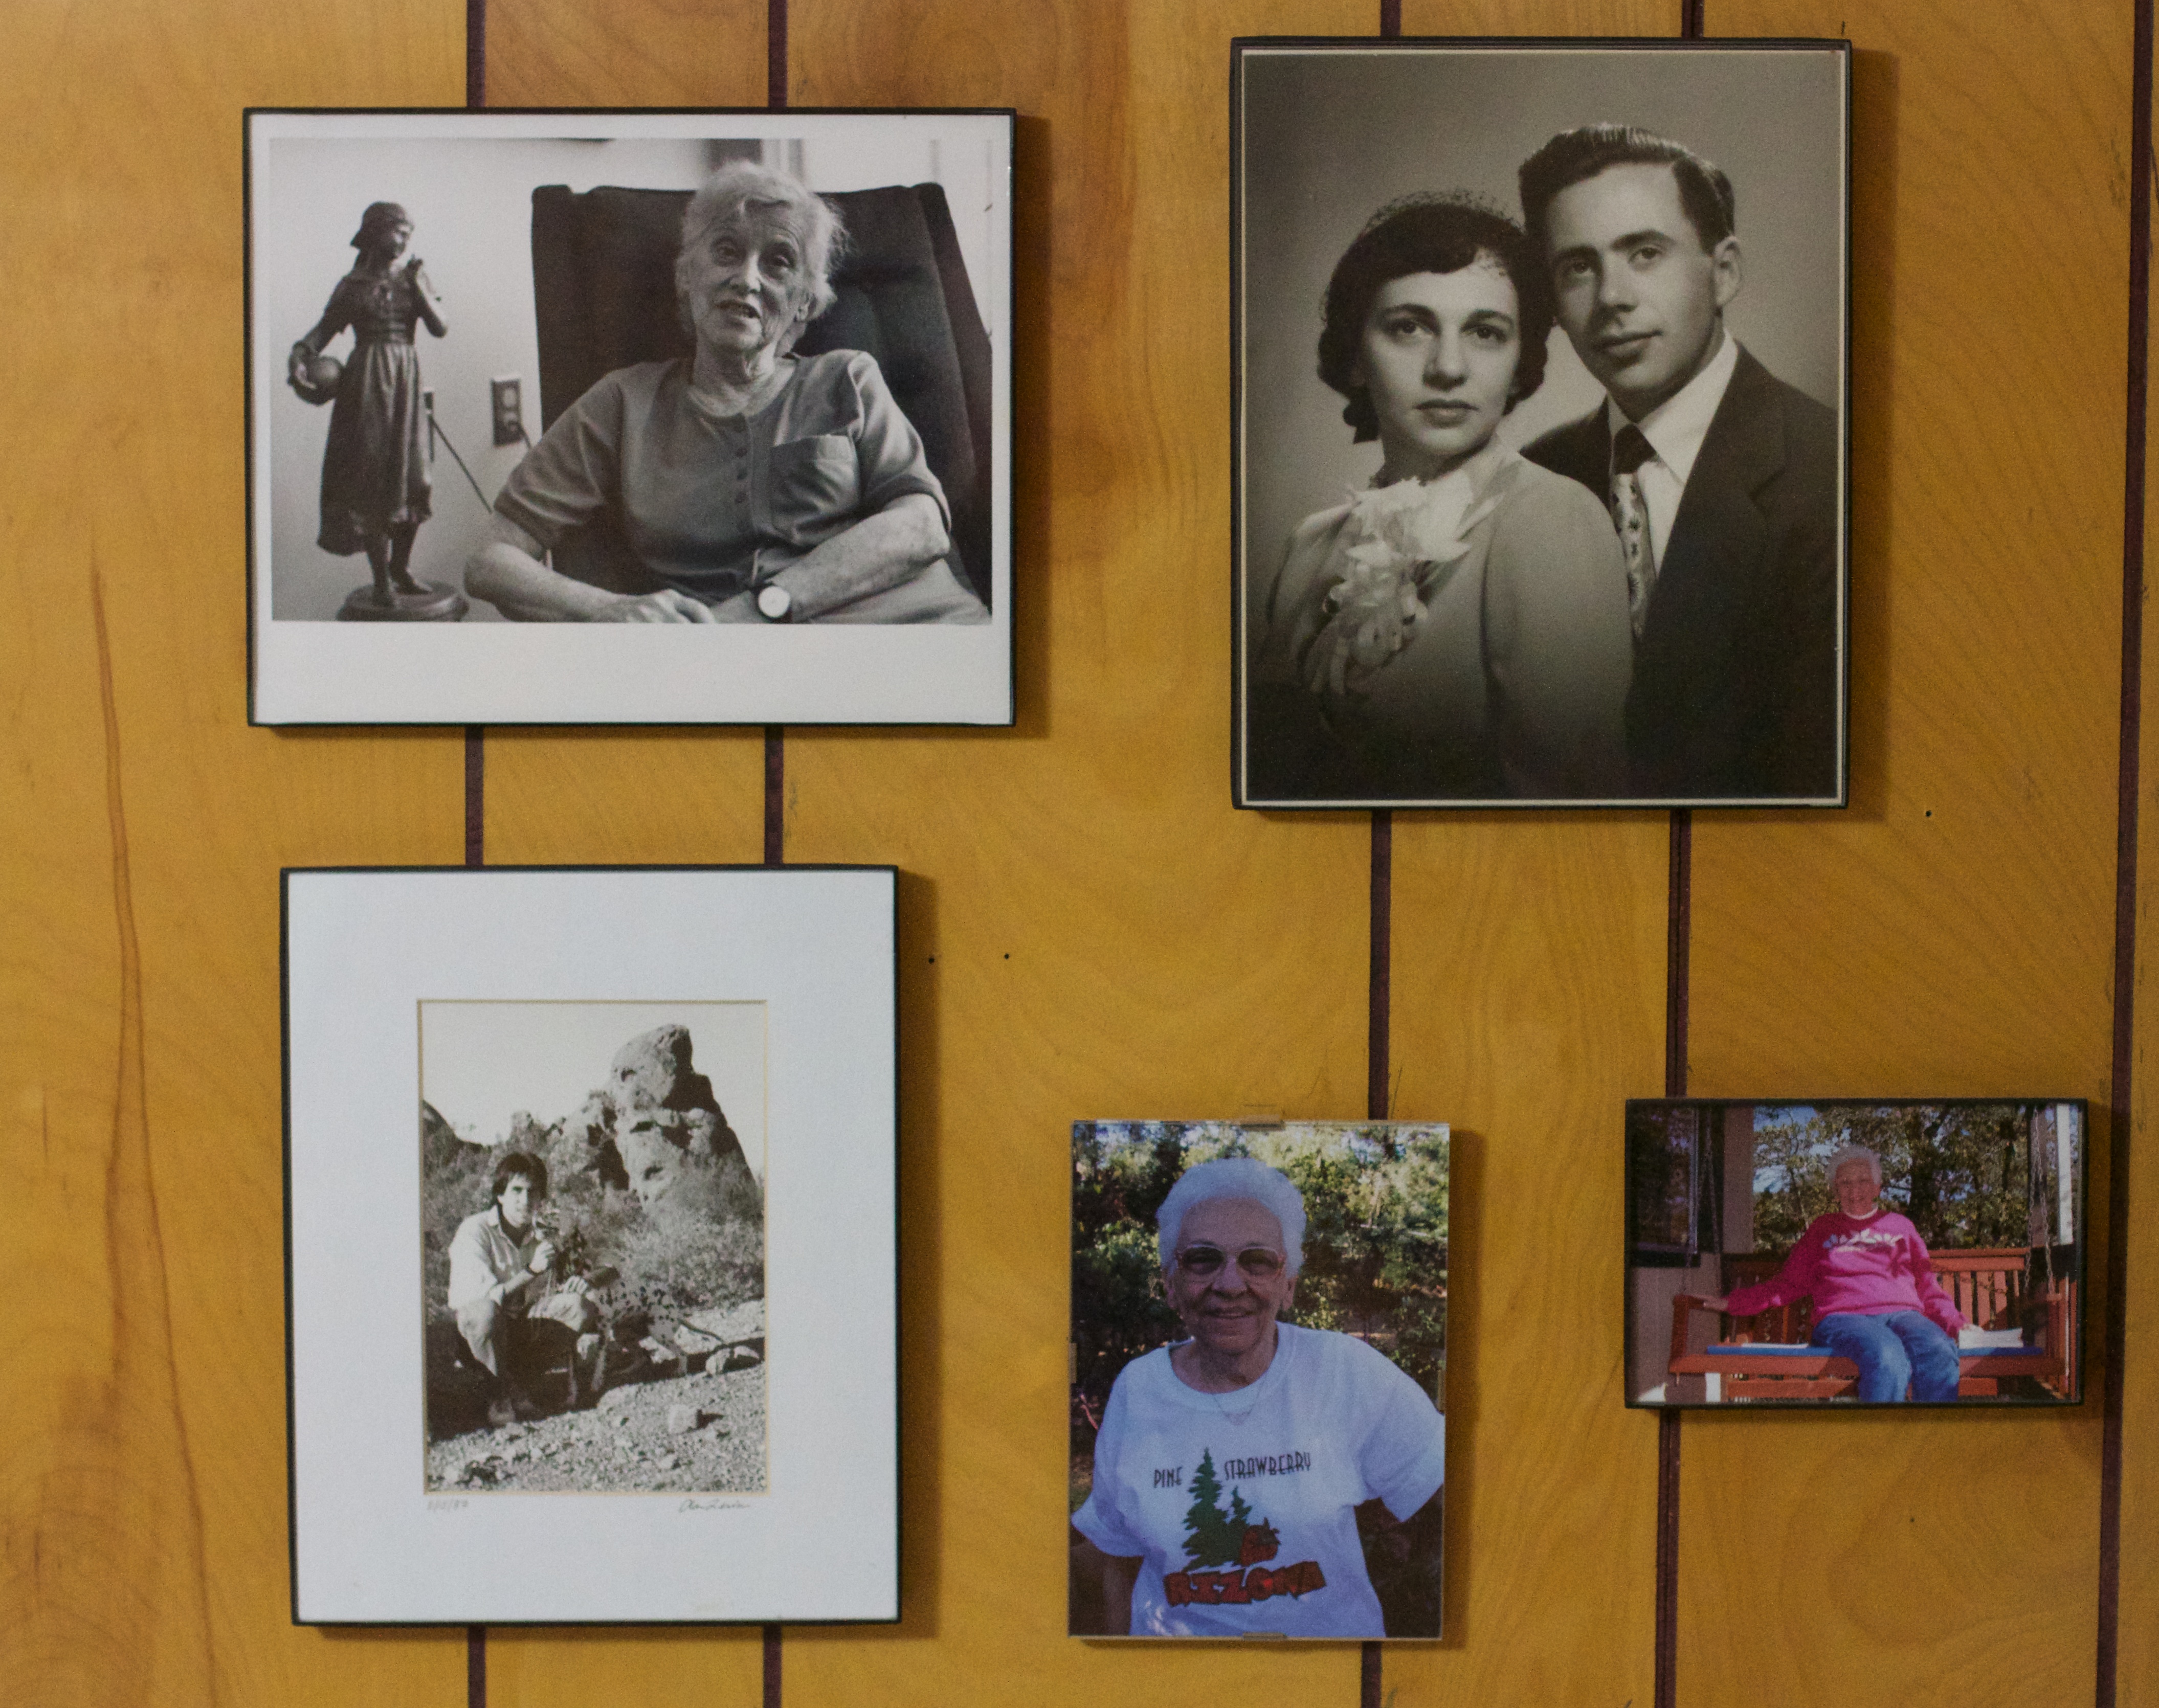
painting, family, art, drawing, collage, picture frame, modern art